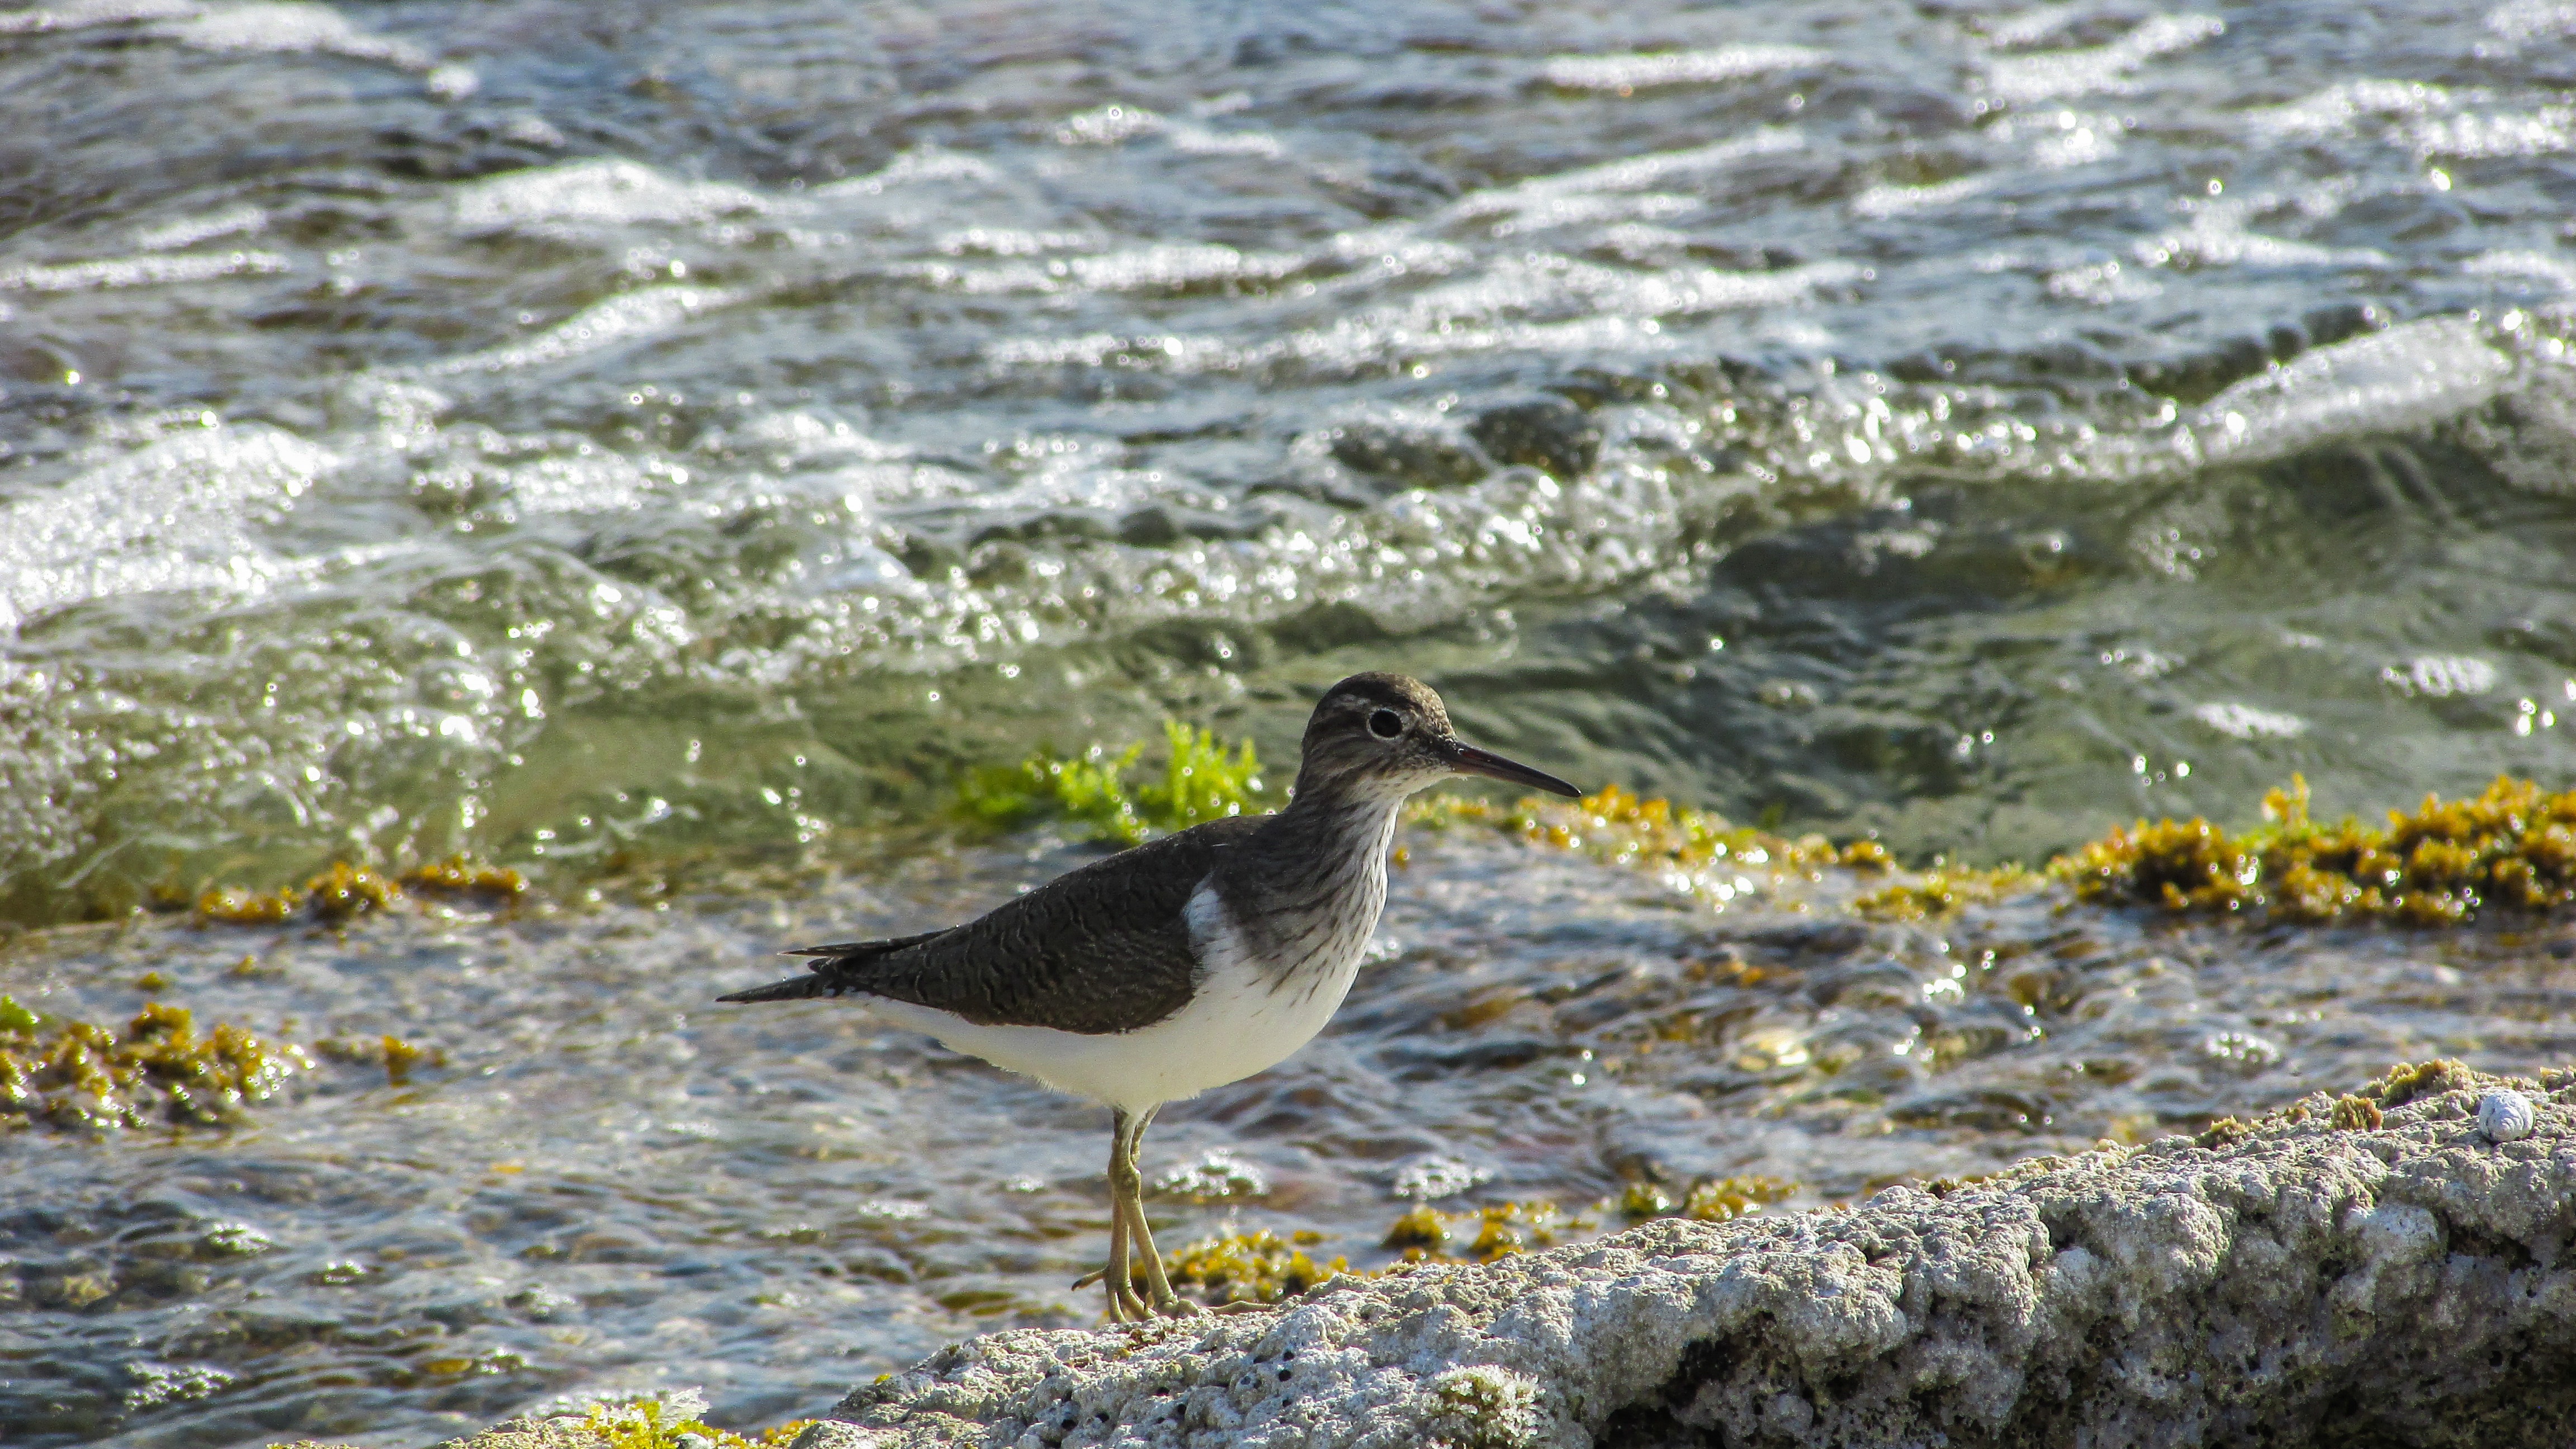
sea, coast, nature, bird, seabird, wildlife, wild, fauna, vertebrate, cyprus, shorebird, sandpiper, migratory, charadriiformes, stint, cinclidae